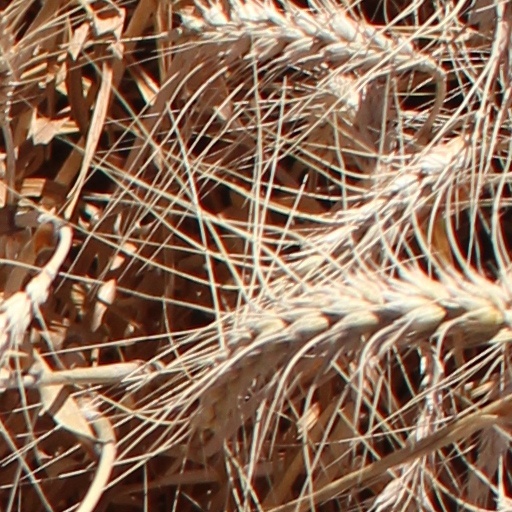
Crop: wheat